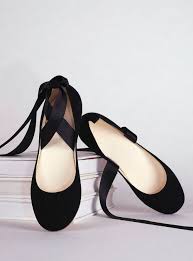
Label: Ballet Flat